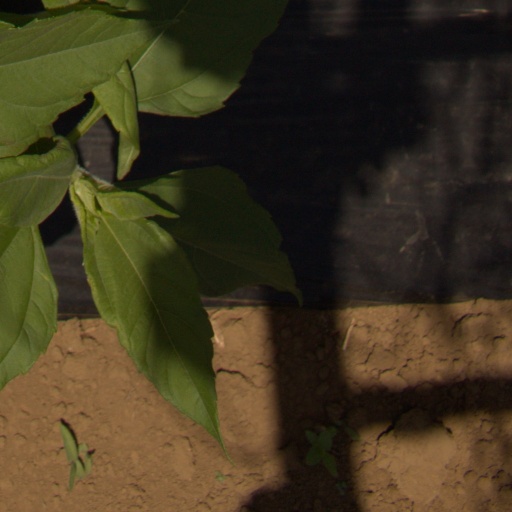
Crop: Jerusalem artichoke